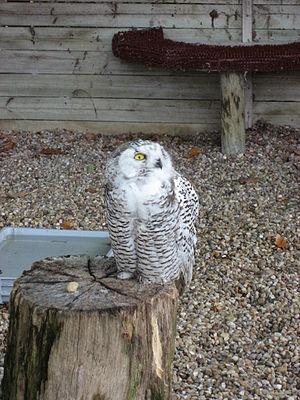
Chouette harfang (Bubo scandiacus) in Espace Rambouillet Map: 48° 37' 39"" N 1° 52' 25"" E"
L'Espace Rambouillet est un lieu privilégié d'observations des animaux et de la forêt créé par l'Office national des forêts. Il se trouve dans la commune de Rambouillet.